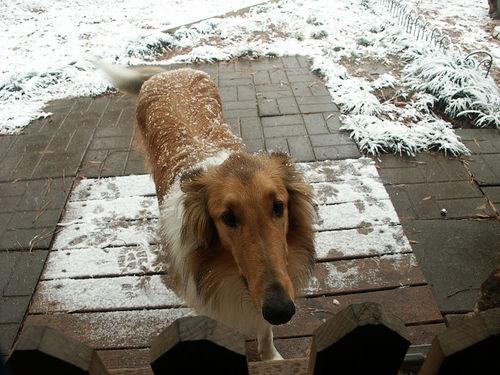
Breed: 227-n000094-collie